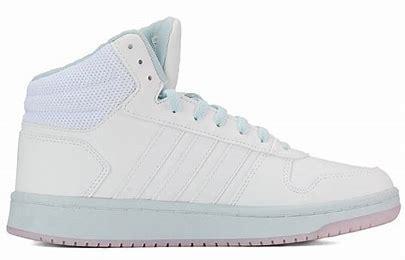
Brand: adidas
Model: neo Adidas NEO Hoops 2 Mid